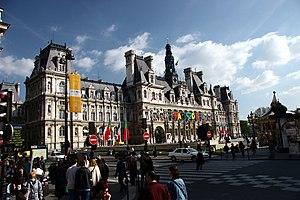
Les villes requérantes pour les Jeux olympiques d'été de 2012 étaient :